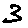
Label: 3